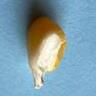
Maize quality: Bad